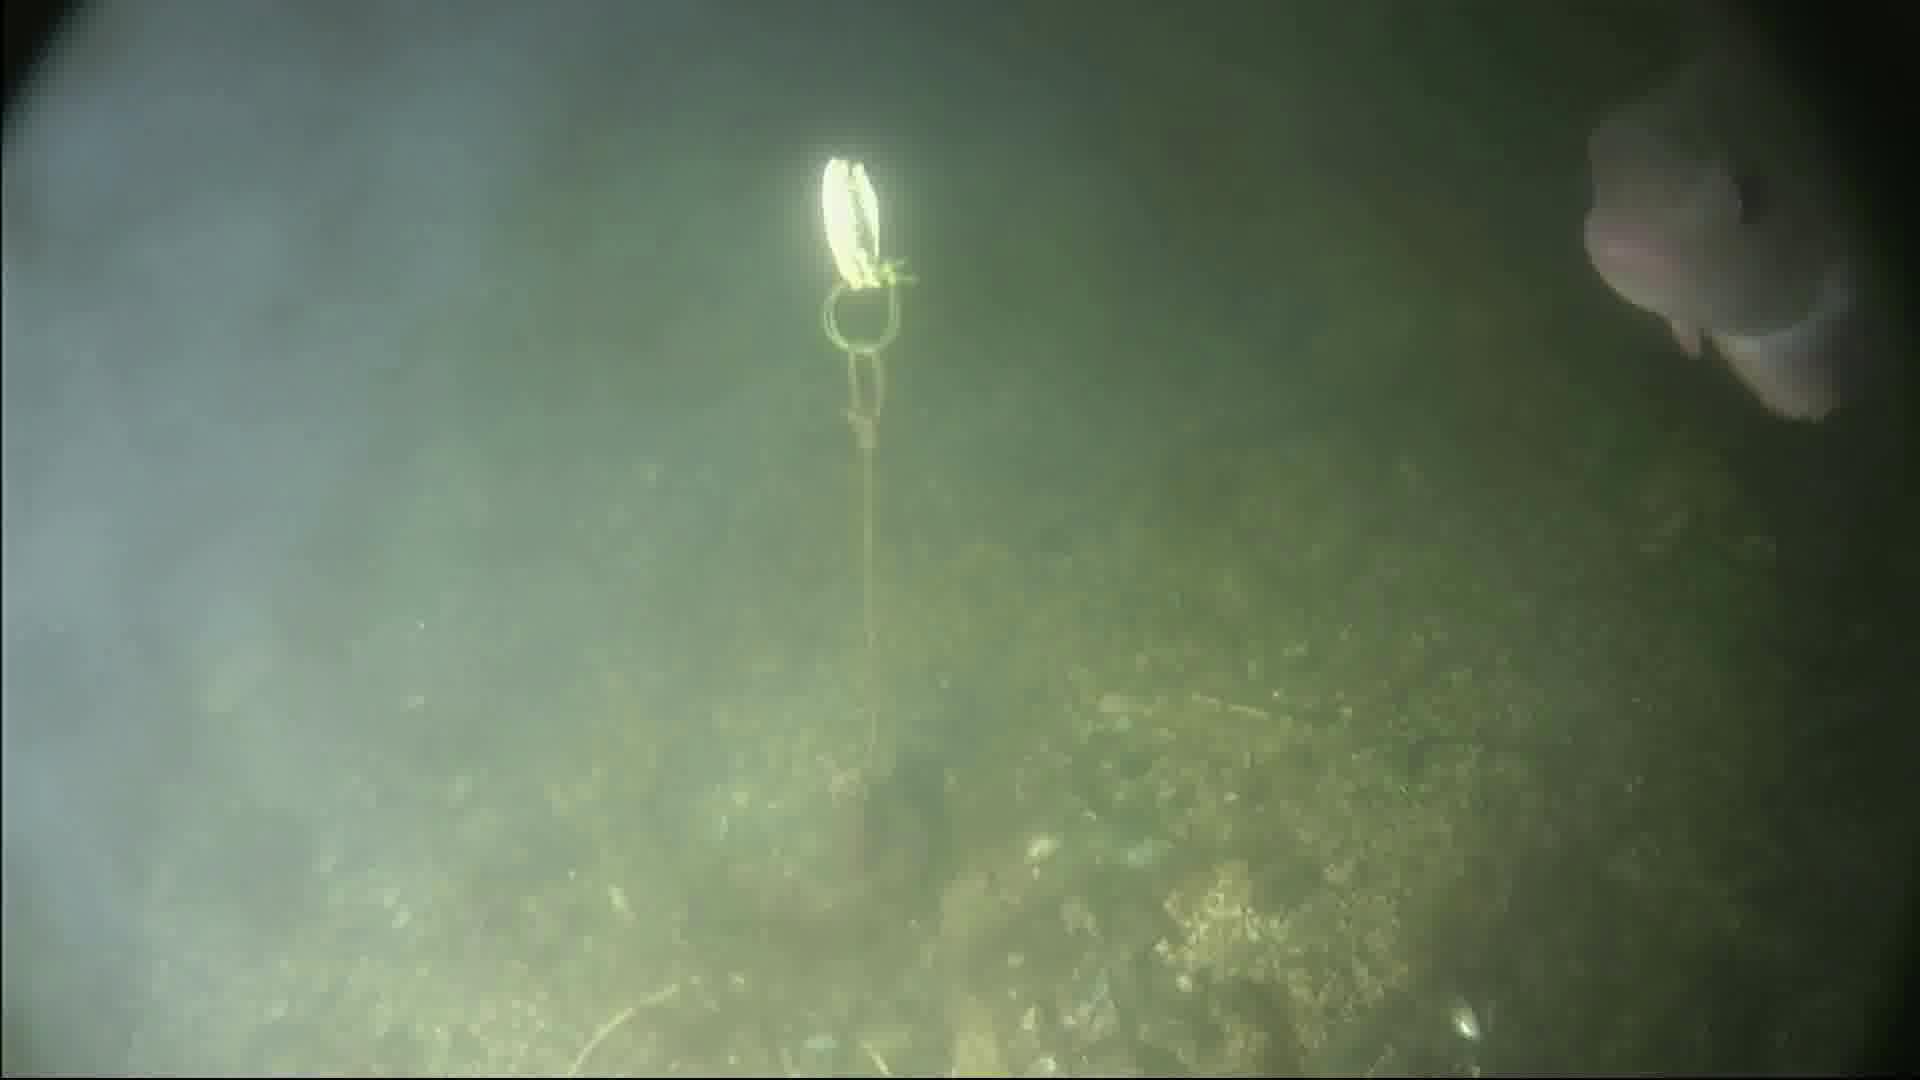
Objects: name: fish
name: crab